Hough riots

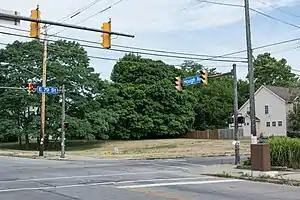
Now-empty lot at the intersection of E. 79th Street and Hough Ave. where the Seventy-Niner's Café once stood

The Hough riots were riots in the predominantly African-American community of Hough (pronounced "Huff") in Cleveland, Ohio, United States which took place from July 18 to 23, 1966. During the riots, four African Americans were killed and 50 people were injured. There were 275 arrests and numerous incidents of arson and firebombings. City officials at first blamed black nationalist and communist organizations for the riots, but historians generally dismiss these claims today, arguing that the cause of the Hough Riots were primarily poverty and racism. The riots caused rapid population loss and economic decline in the area, which lasted at least five decades after the riots.